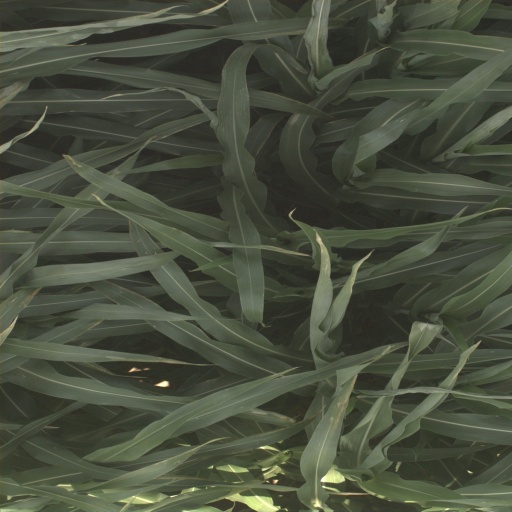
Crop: sorghum